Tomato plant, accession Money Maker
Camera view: vertical (180 deg); turntable rotation: 60 degrees
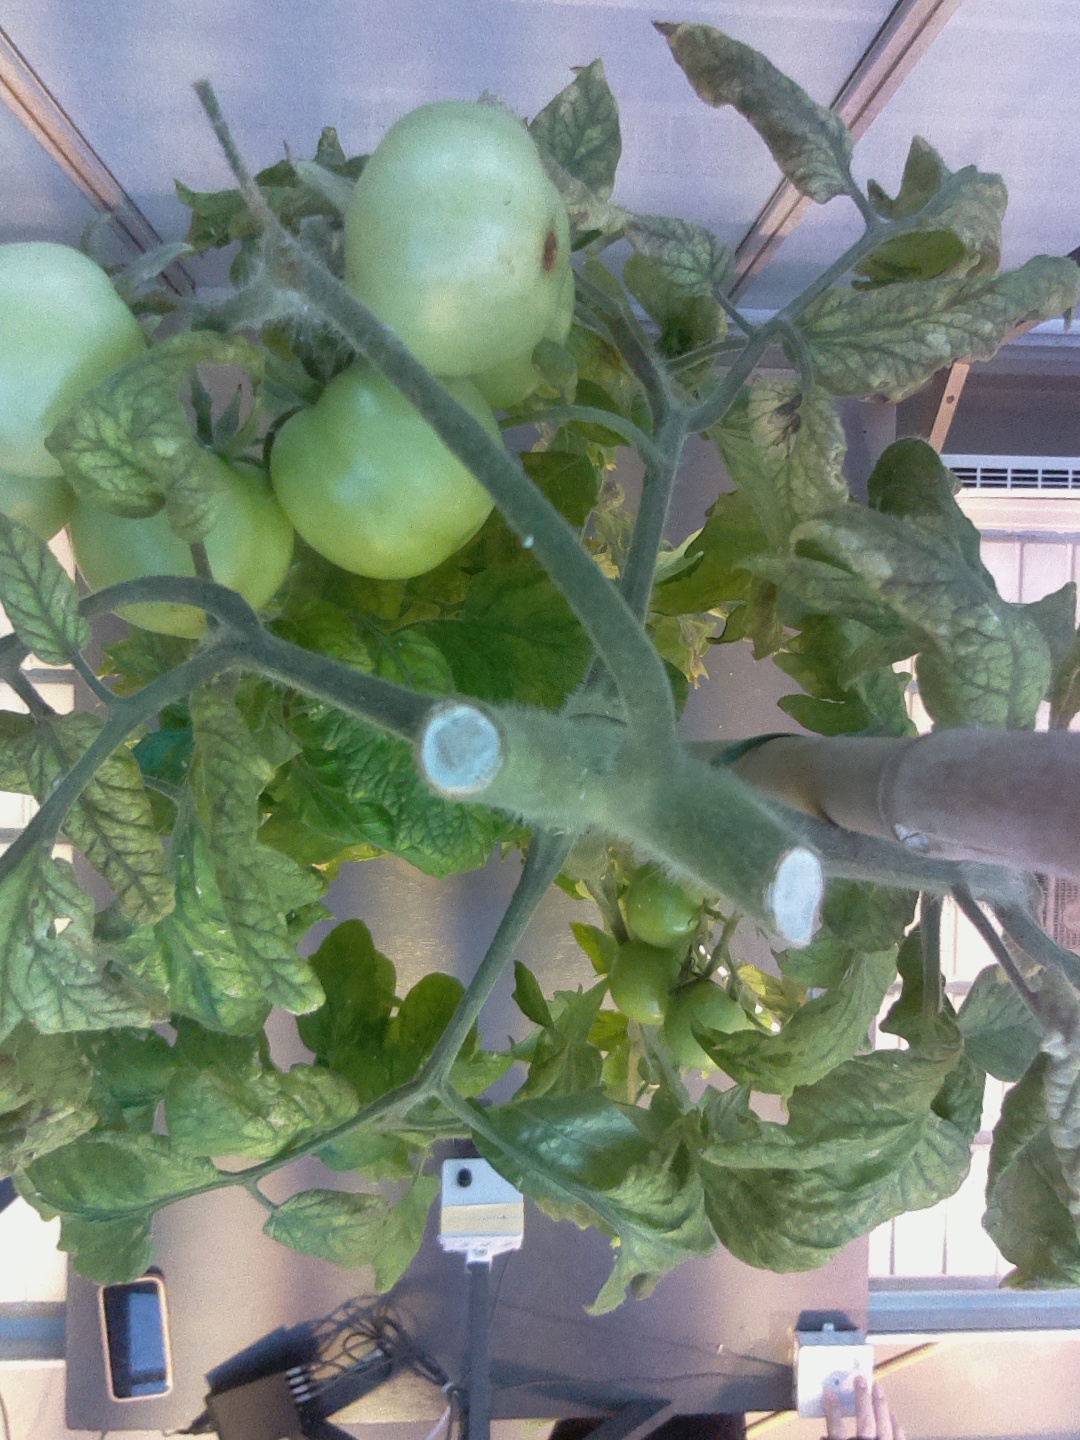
BBCH growth stage 78: 80% -90% of final fruit size